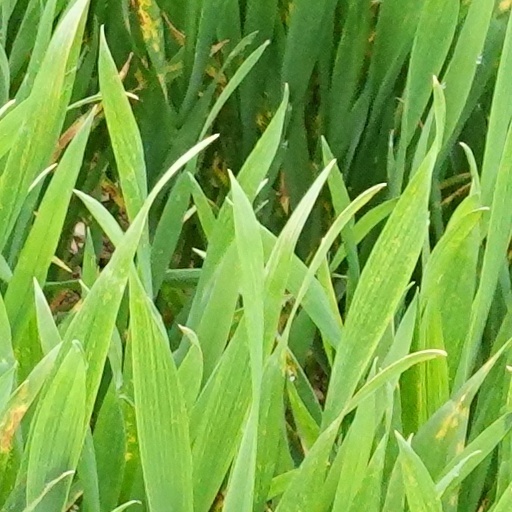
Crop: wheat